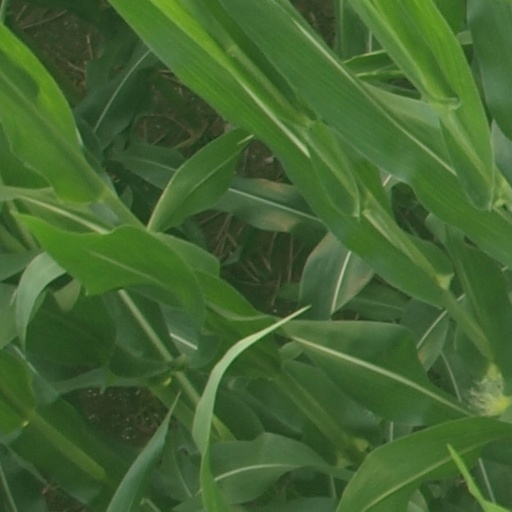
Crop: maize; corn